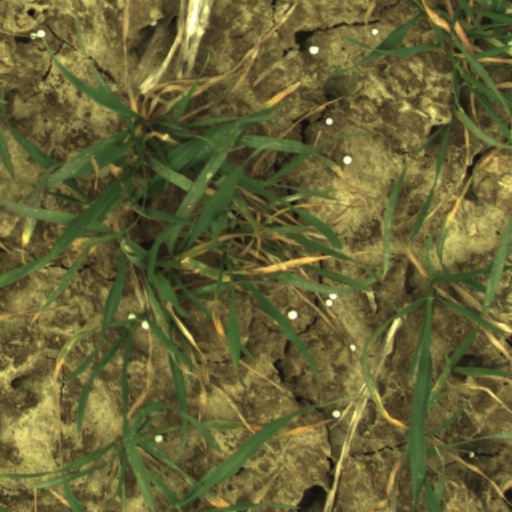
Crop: wheat